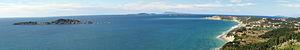
Les îles Diapontiques forment un archipel situé au nord-ouest de Corfou. Bien que, comme la côte septentrionale de Corfou, elles se trouvent au nord de la ligne séparant l'Adriatique de la Mer Ionienne, elles font partie des îles Ioniennes.